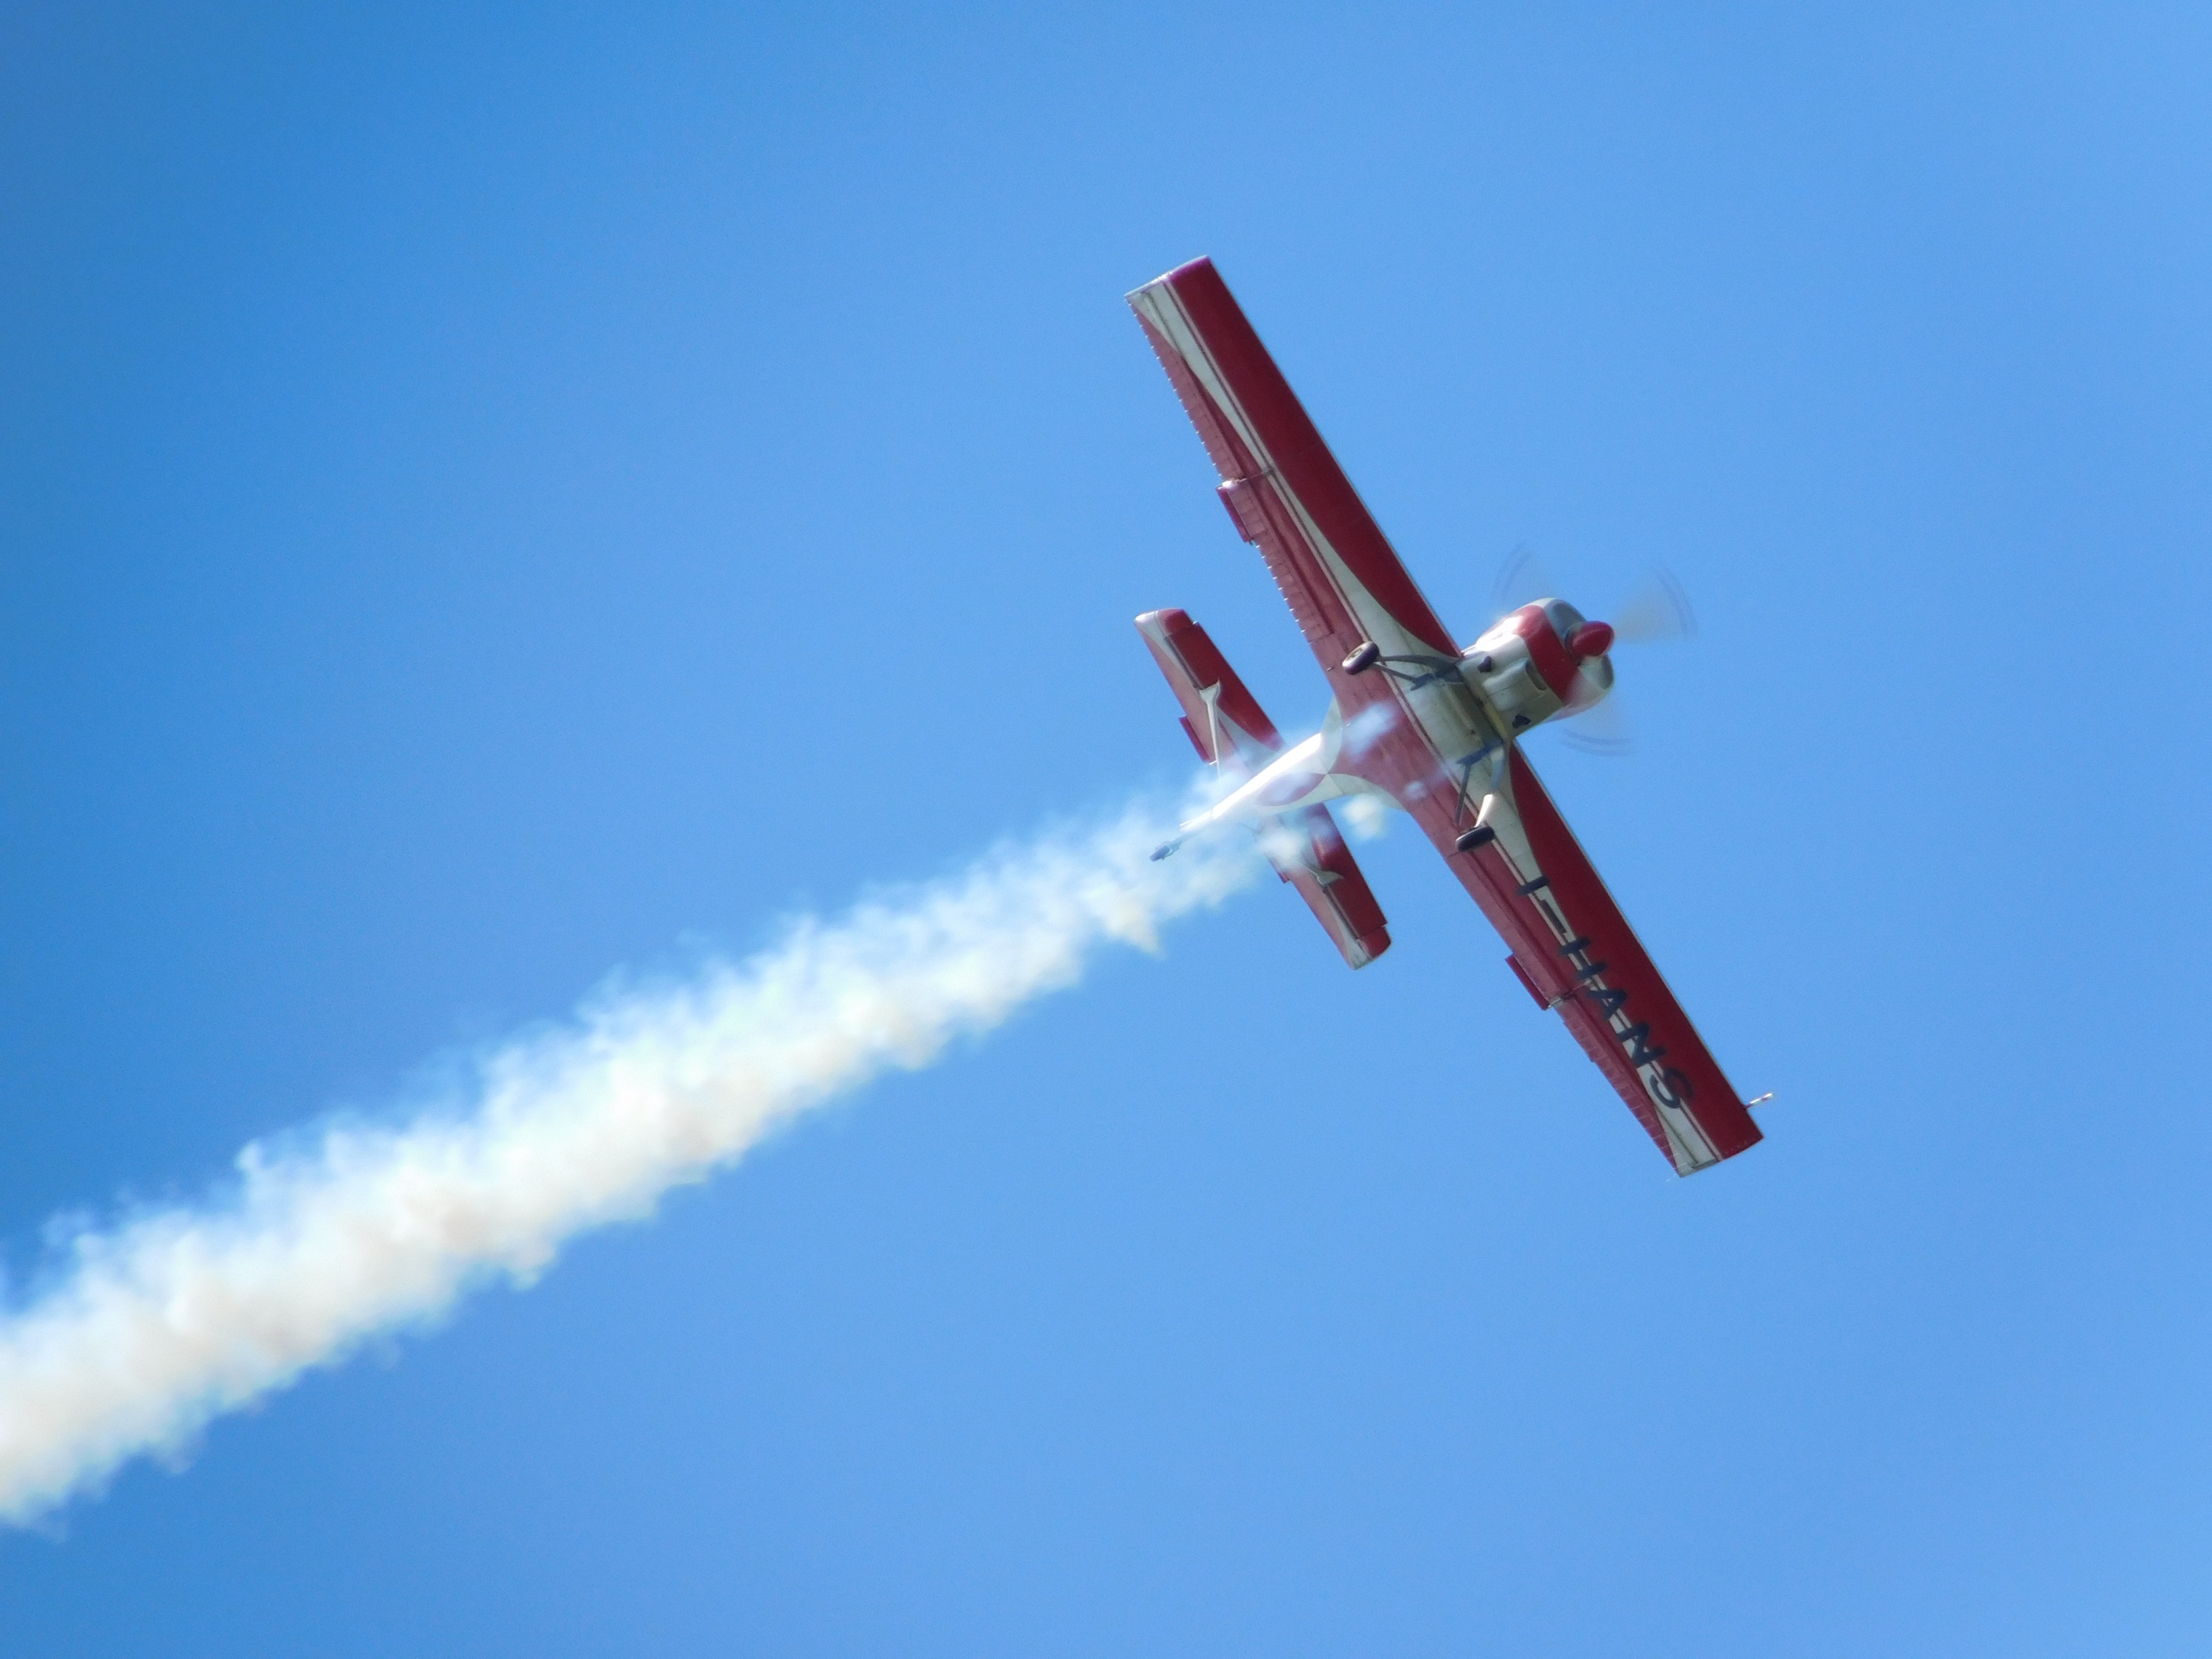
wing, sky, wake, airplane, plane, aircraft, vehicle, airline, aviation, flight, evolution, event, acrobatic, air show, aerobatics, monoplane, aerobatic airplane, air travel, atmosphere of earth, general aviation, air racing